Georgios Kostikos (footballer, born 1958)

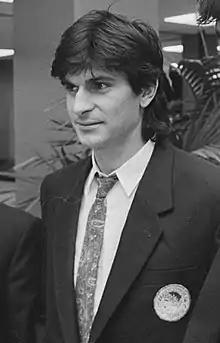
Kostikos in 1986

Georgios Kostikos (Greek: Γεώργιος Κωστίκος; born 26 April 1958) is a Greek former professional footballer.